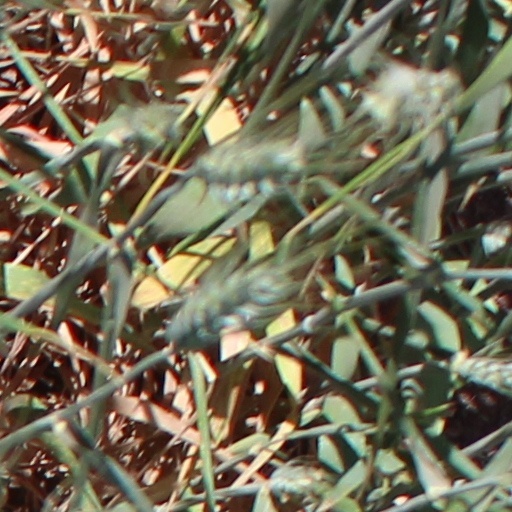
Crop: wheat